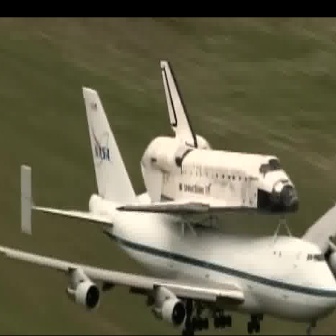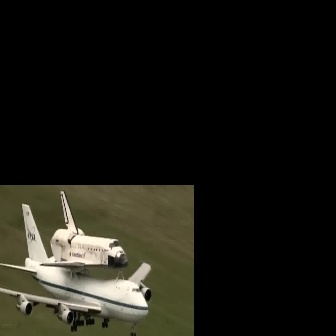
  Please identify the target specified by the bounding box [116,57,297,238] in the first image and locate it in the second image. Return the coordinates in [x_min,y_min,x_max,y_max] format.
Answer: [39,189,128,278]